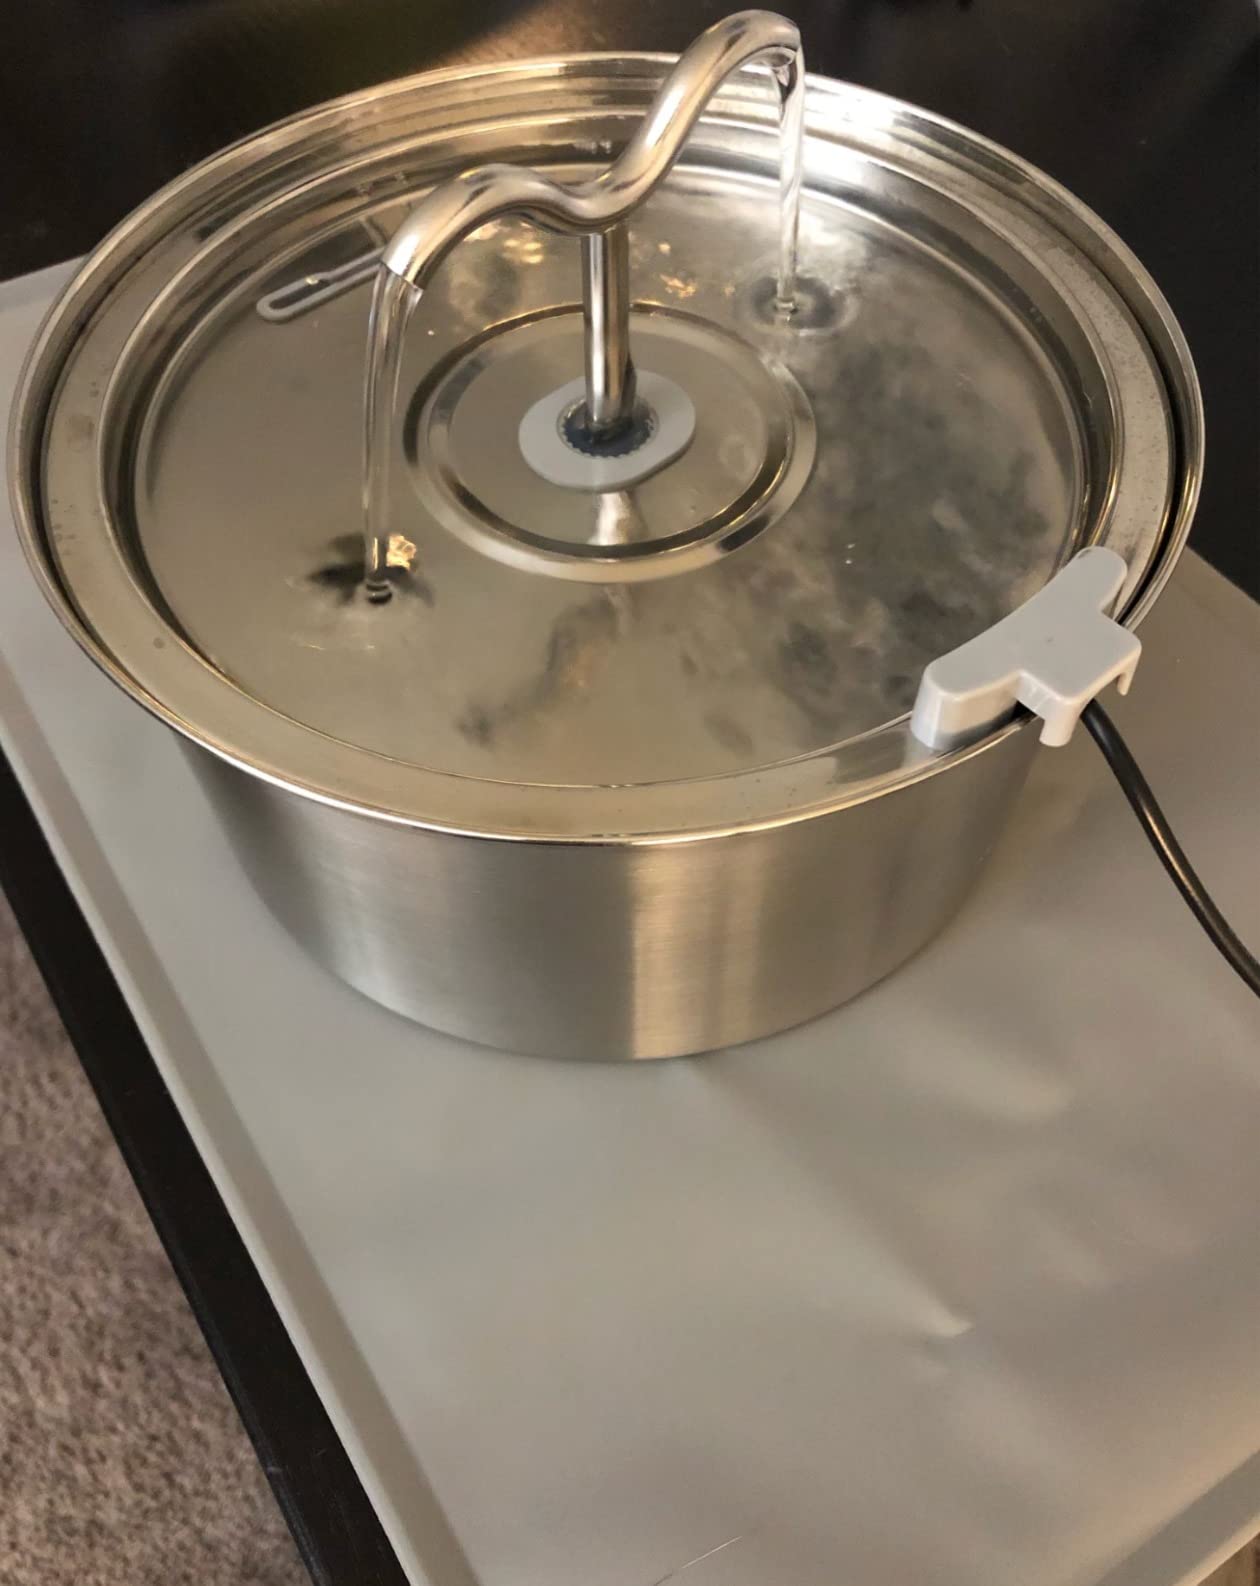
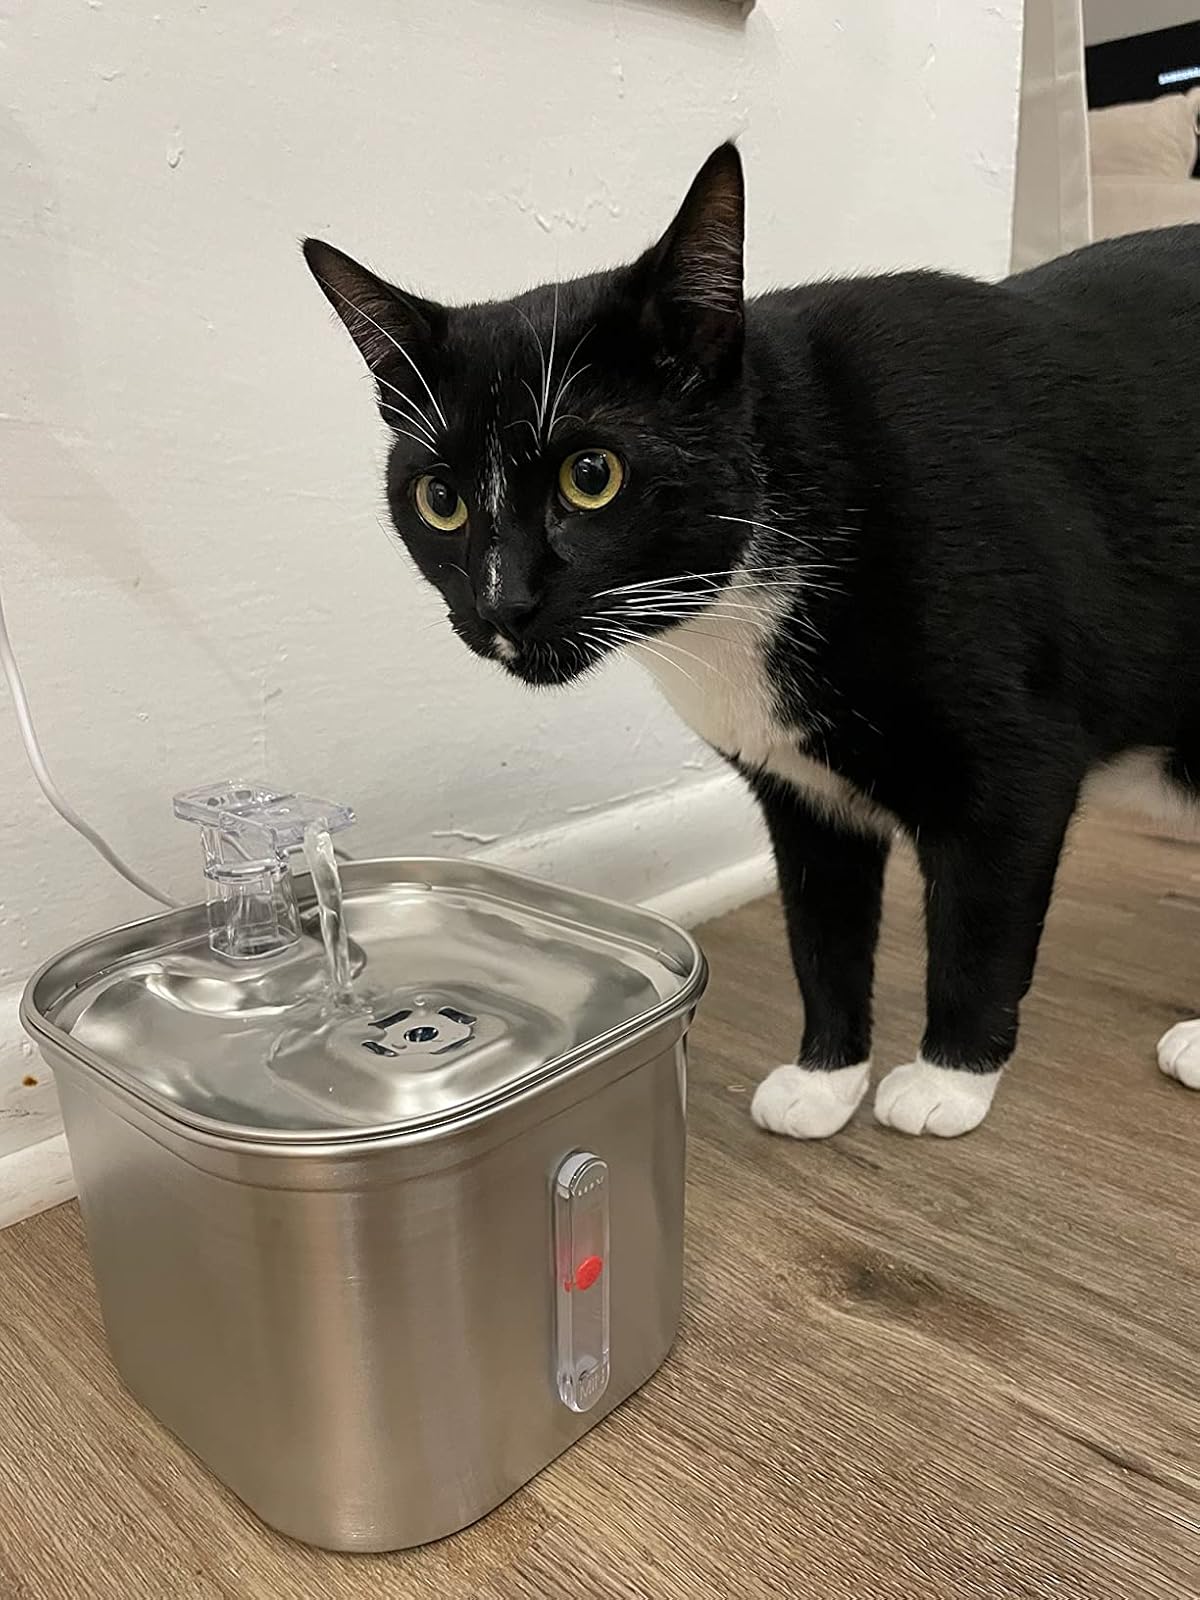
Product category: items_bowl
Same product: no